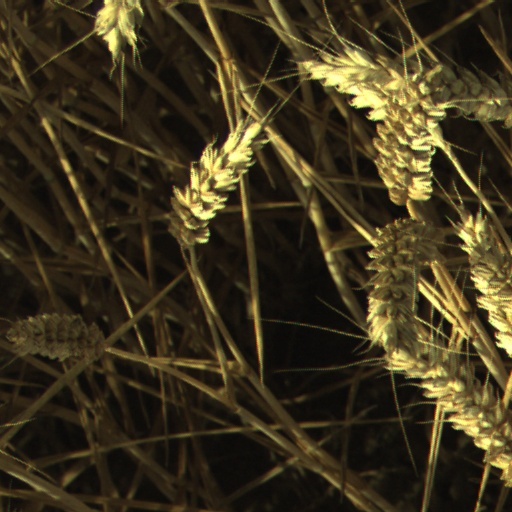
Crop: wheat